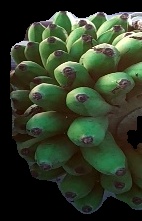
Variety: rasbale
Grade: grade2